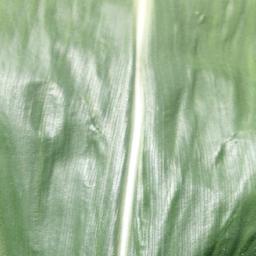
Label: Corn___healthy